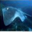
Label: ray